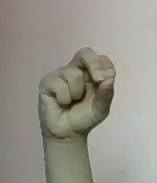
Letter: gaaf